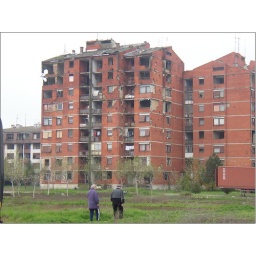
Families are still living in this building without running water